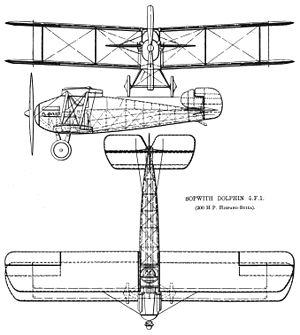
Le Sopwith 5F.1 était un avion de chasse britannique construit par la Sopwith Aviation Company. Il fut utilisé par le Royal Flying Corps et son successeur la Royal Air Force pendant la Première Guerre mondiale. Le Dolphin entra en service au début de 1918 et se révéla être un excellent chasseur. Il resta brièvement en service après la guerre.